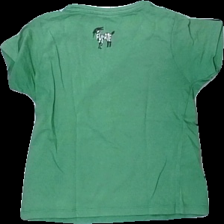
View: back
Type: T-shirt
Category: Children
Brand: Missing
Colors: Green, Black, White
Material: 100% Cotton
Pattern: Other
Cut: Regular
Season: All
Damage: crooked seams
Damage location: bottom right
Damage 2: damaged print
Damage 2 location: middle center
Damage 3: stained
Damage 3 location: top center
Price range: <50
Recommended usage: Export
Description: T-shirt with pattern